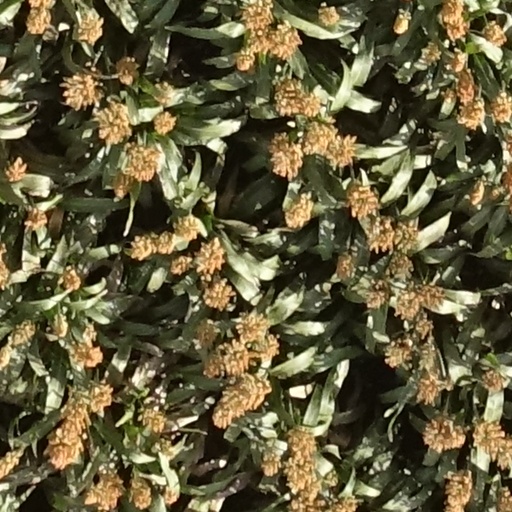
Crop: sorghum